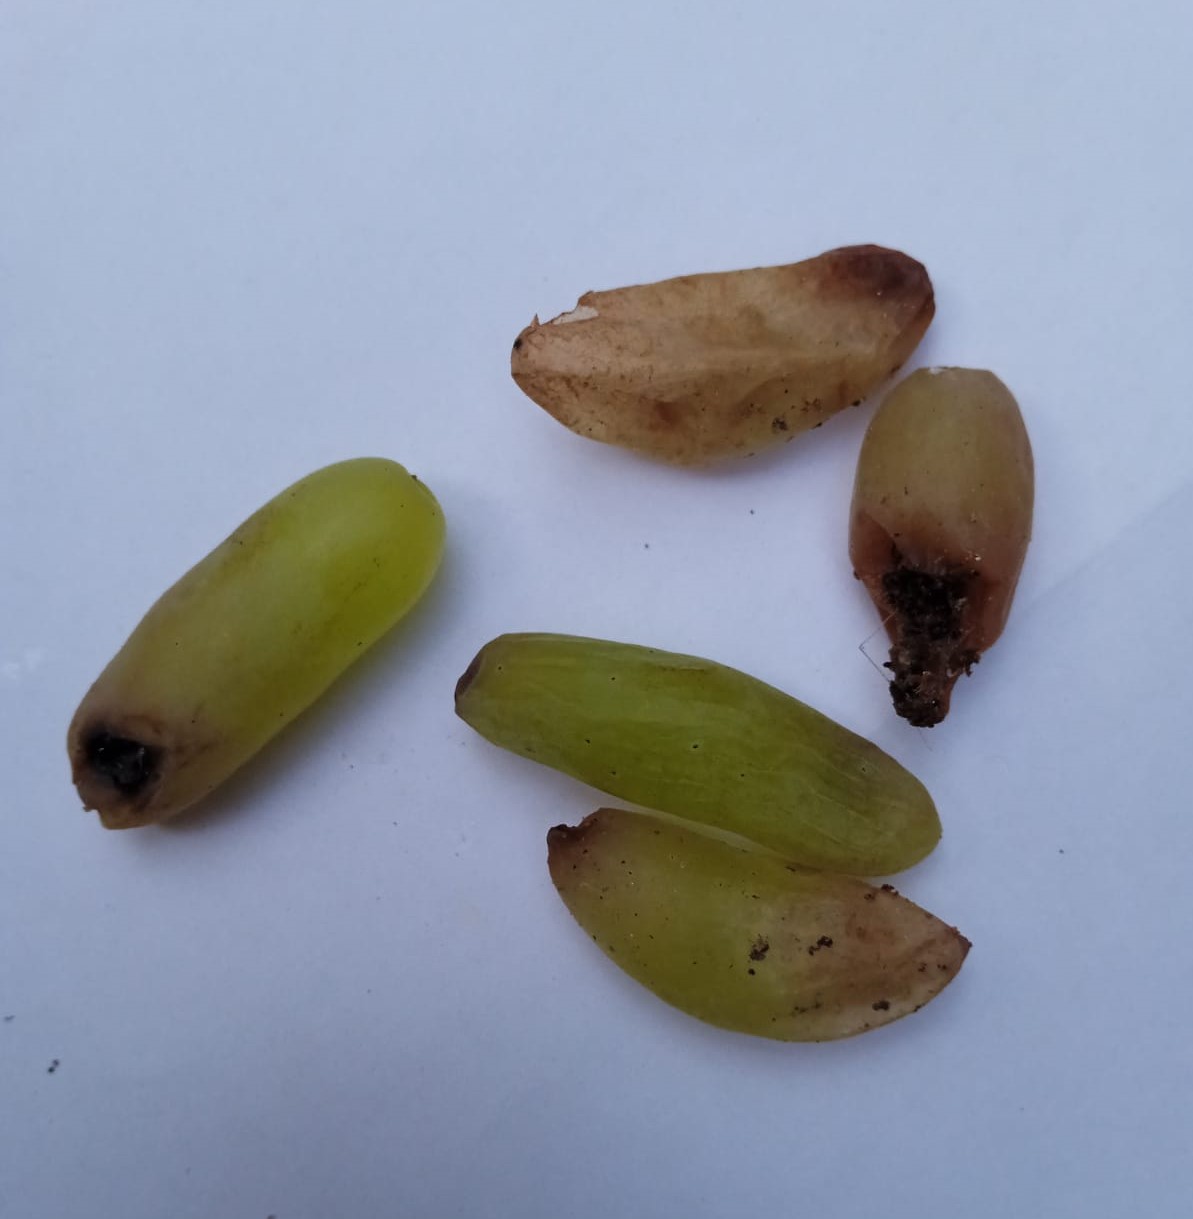
Fruit: grape
Condition: rotten